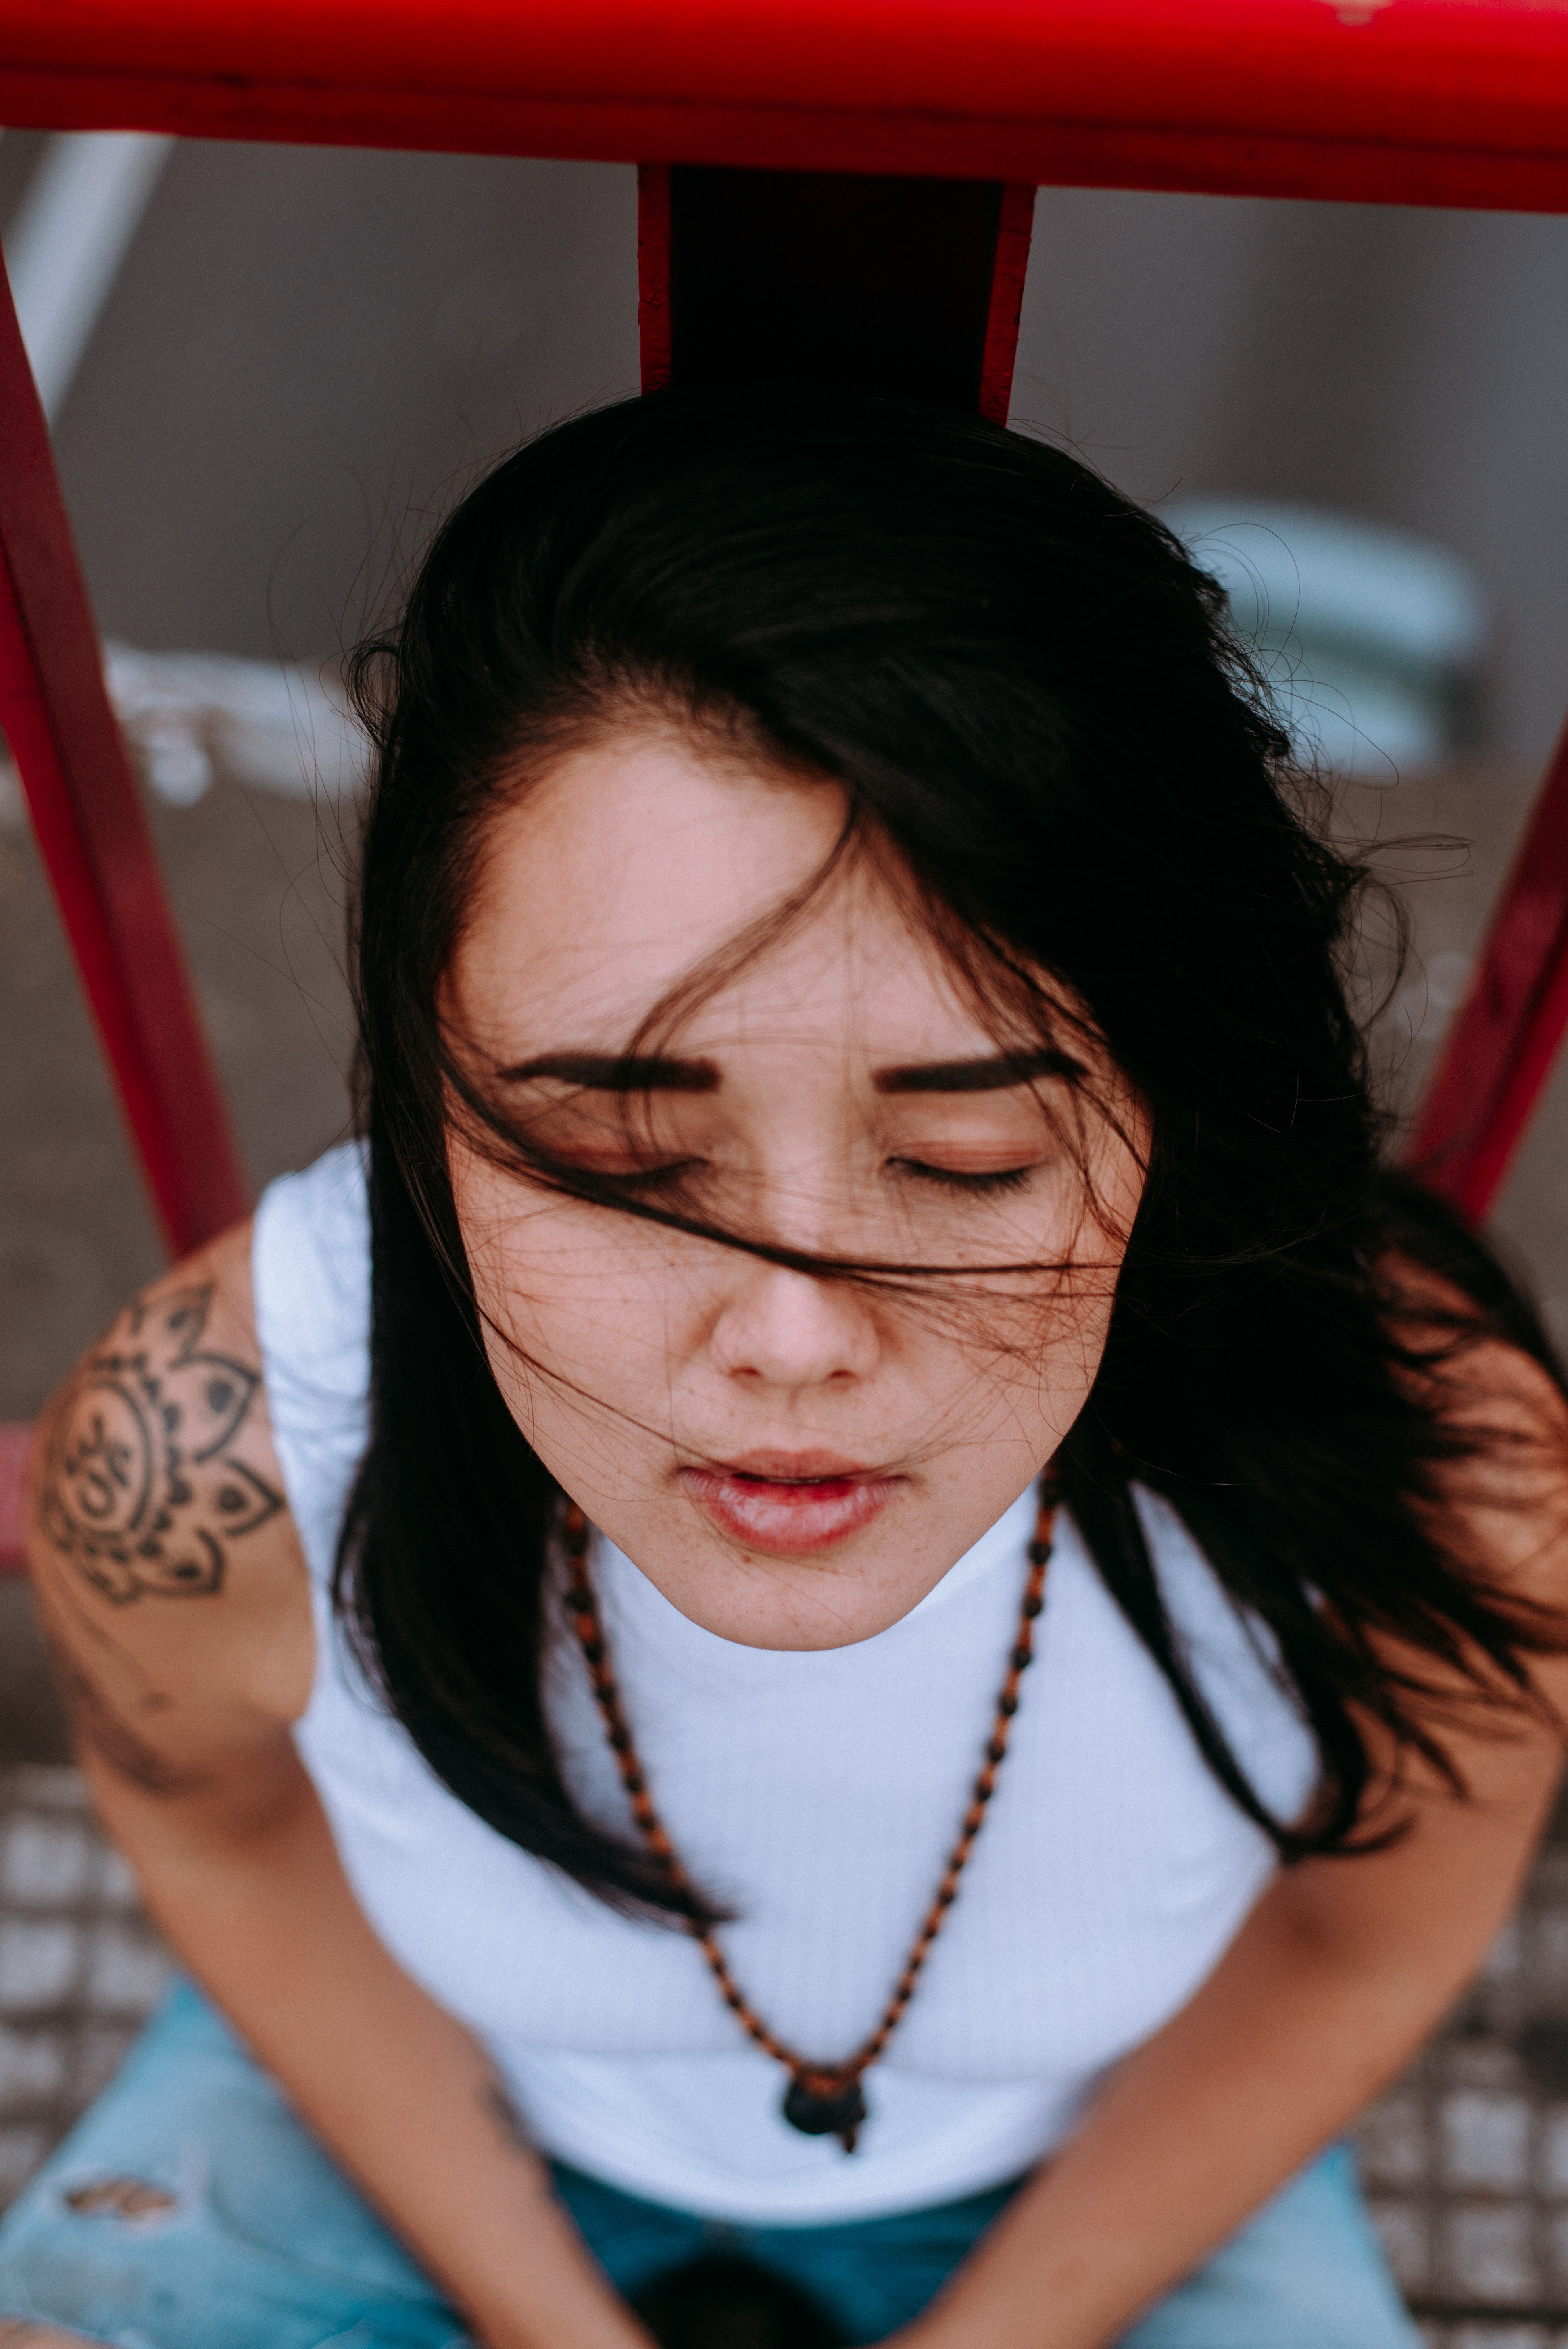
hair, face, facial expression, red, skin, beauty, nose, smile, black hair, lip, glasses, fun, eye, cool, child, neck, bangs, happy, ear